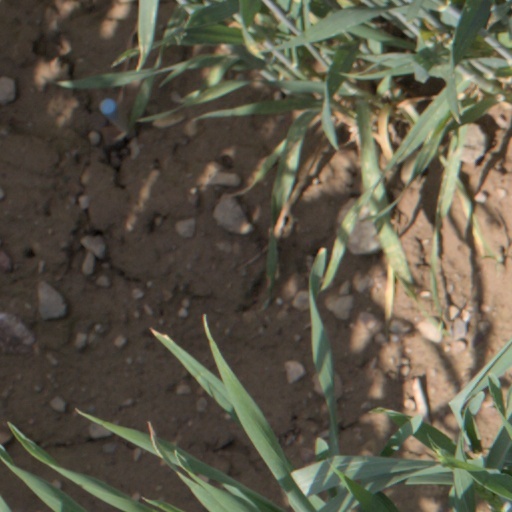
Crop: wheat